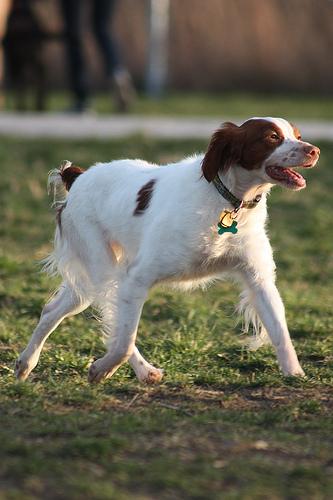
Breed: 232-n000076-Brittany_spaniel